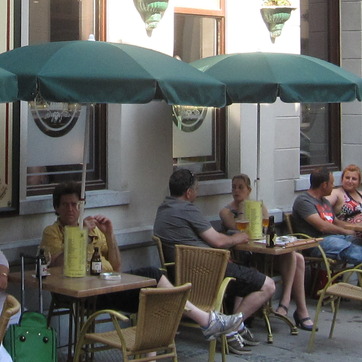
Material: hair